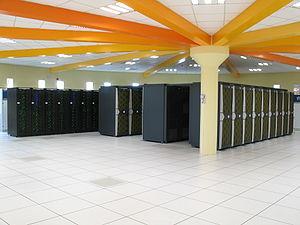
centre de calcul du CINES (Centre Informatique National de l’Enseignement Supérieur) à Montpellier (Hérault)